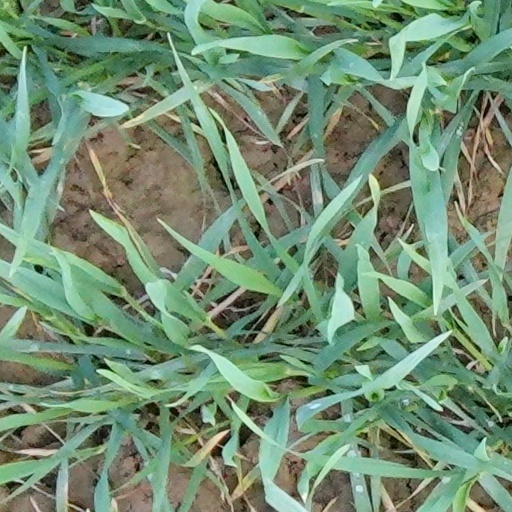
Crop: wheat